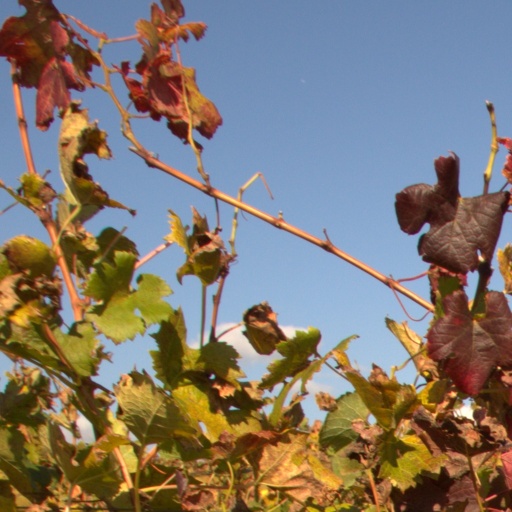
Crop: grape